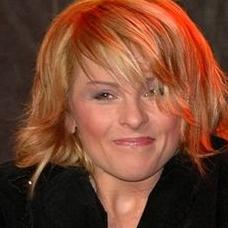
Age: 36